Compagnie Générale Transatlantique

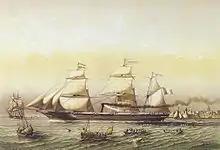
"Louisiane" of 1862

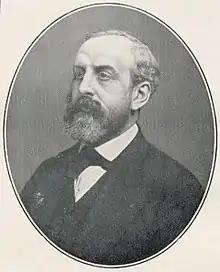
Eugène Péreire, president from 1875 to 1904

To meet the contractual requirement that its fleet be built in France, the company must find local shipyards. With the construction of its first six ships having begun abroad (in particular SS "Washington", the first liner built for the New York route), the Péreires were well aware of the prices charged by foreign shipyards. However, the prices offered by the domestic La Seyne-sur-Mer shipyards were significantly higher. Thus they acquired land near Saint-Nazaire and founded the Chantiers et Ateliers de Saint-Nazaire (later better known as the Chantiers de Penhoët). Engineers from the Scottish shipyards of John Scott came to provide their expertise to French workers and architects. At the time, the shipyards only built the hulls of their ships; the engines inside those ships were purchased from Le Creusot.